National Museum of India

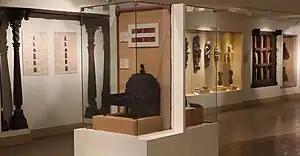
A view of the Wood Carving Gallery

The Buddhist Art Section is mostly known for the sacred relics of Buddha (5th–4th century BC) unearthed from Piprahwa, Siddharthnagar district, in Uttar Pradesh, which yielded caskets with fragments of bone, along with ornaments, figures and precious stones. The inscription on a casket speaks of the relics of Buddha. The Archaeological Survey of India conducted further excavations at the site from 1971 to 1977, resulting in the discovery of two more caskets in soapstone, containing more sacred bone relics. The site has been identified with ancient Kapilavastu, the home town of Buddha Sakyamuni. Outstanding specimens of Buddhist Art is illustrated through exhibits in Stone, Bronze, Terracota, Stucco, Wooden Sculptures & Painted Scrolls or Thangkas from Nepal, Tibet, Central Asia, Myanmar, Java and Cambodia which represents the three principal Buddhist forms – Hinayana, Mahayana and Vajrayana. These objects stimulate a sense of Devotion, Dedication and Love for Humanity.